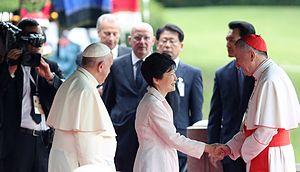
La président de Corée Park Geun-hye avec le Pape François, saluant le cardinal secrétaire d'état Pietro Parolin